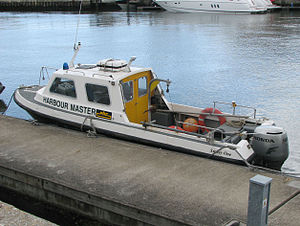
Havnefoged
Havnefogedens søfartøj ved Poole, Dorset, England.
En havnefoged er en officiel myndighed, som håndhæver en given havns regler, for at sikre navigationssikkerheden, havnesikkerheden og den korrekte anvendelse af havnens faciliteter.